List of buildings that survived the Great Fire of London

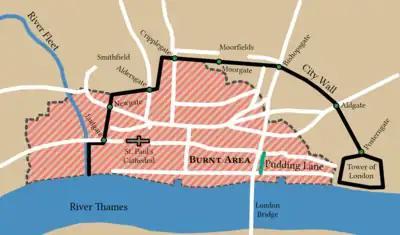
Central London in 1666, with the burnt area shown in pink.

This is a list of buildings that survived the Great Fire of London in 1666 and are still standing along with their listed grade.